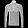
Label: Pullover